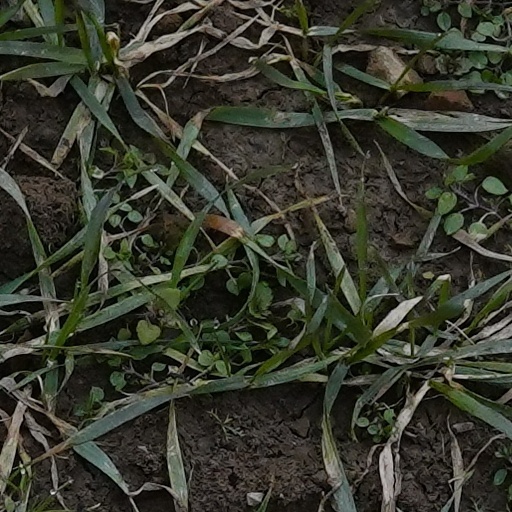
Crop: wheat